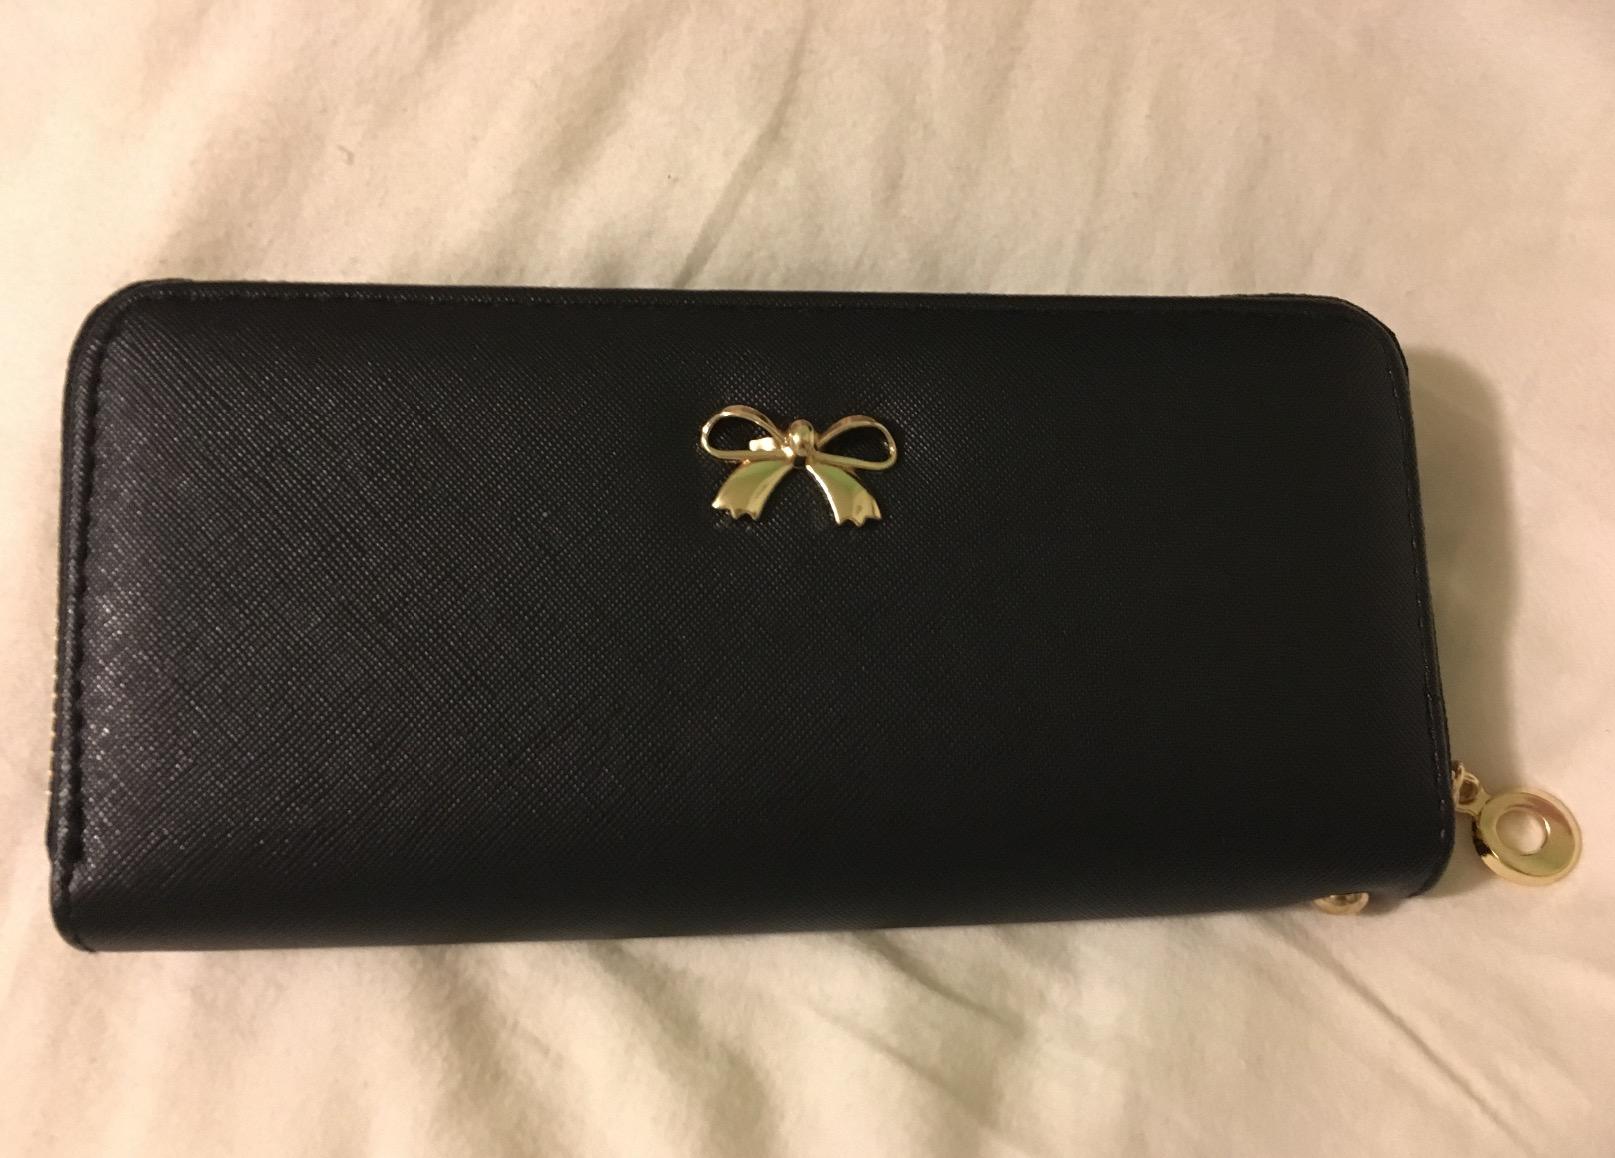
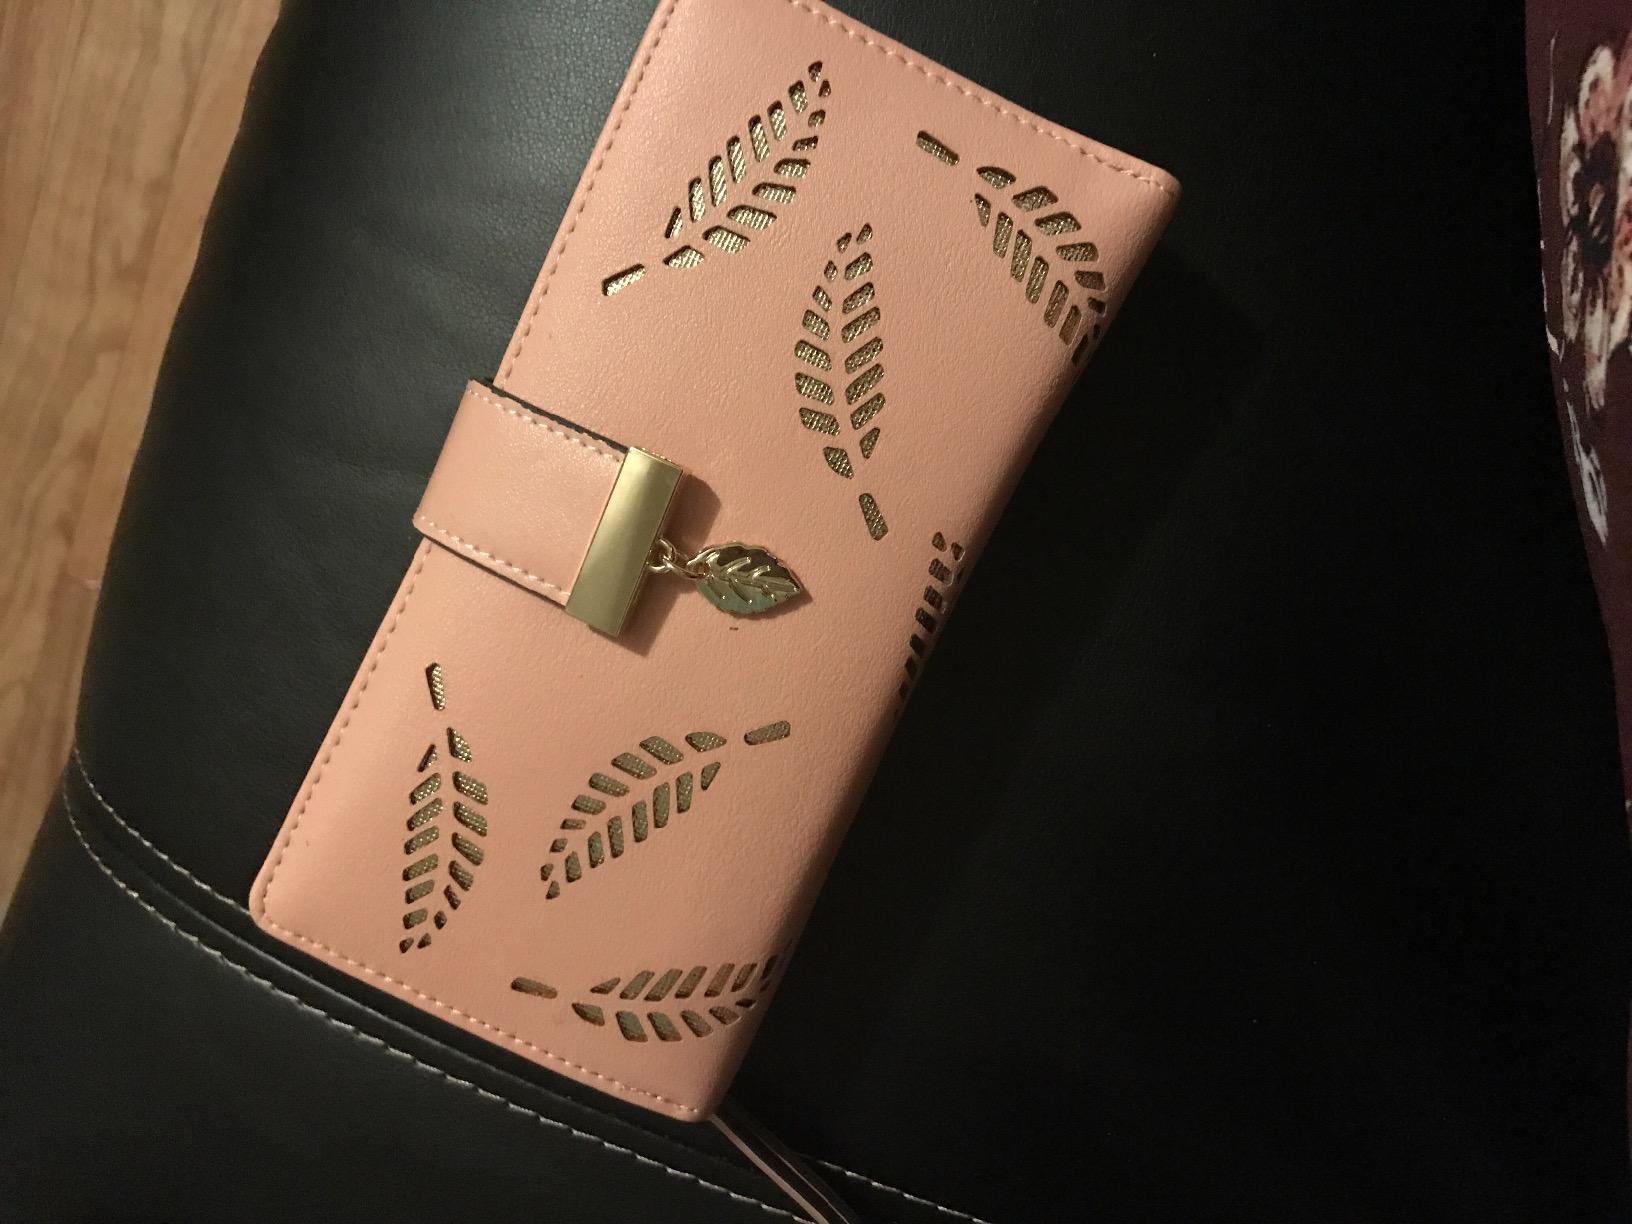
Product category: accessories_handbag
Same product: no